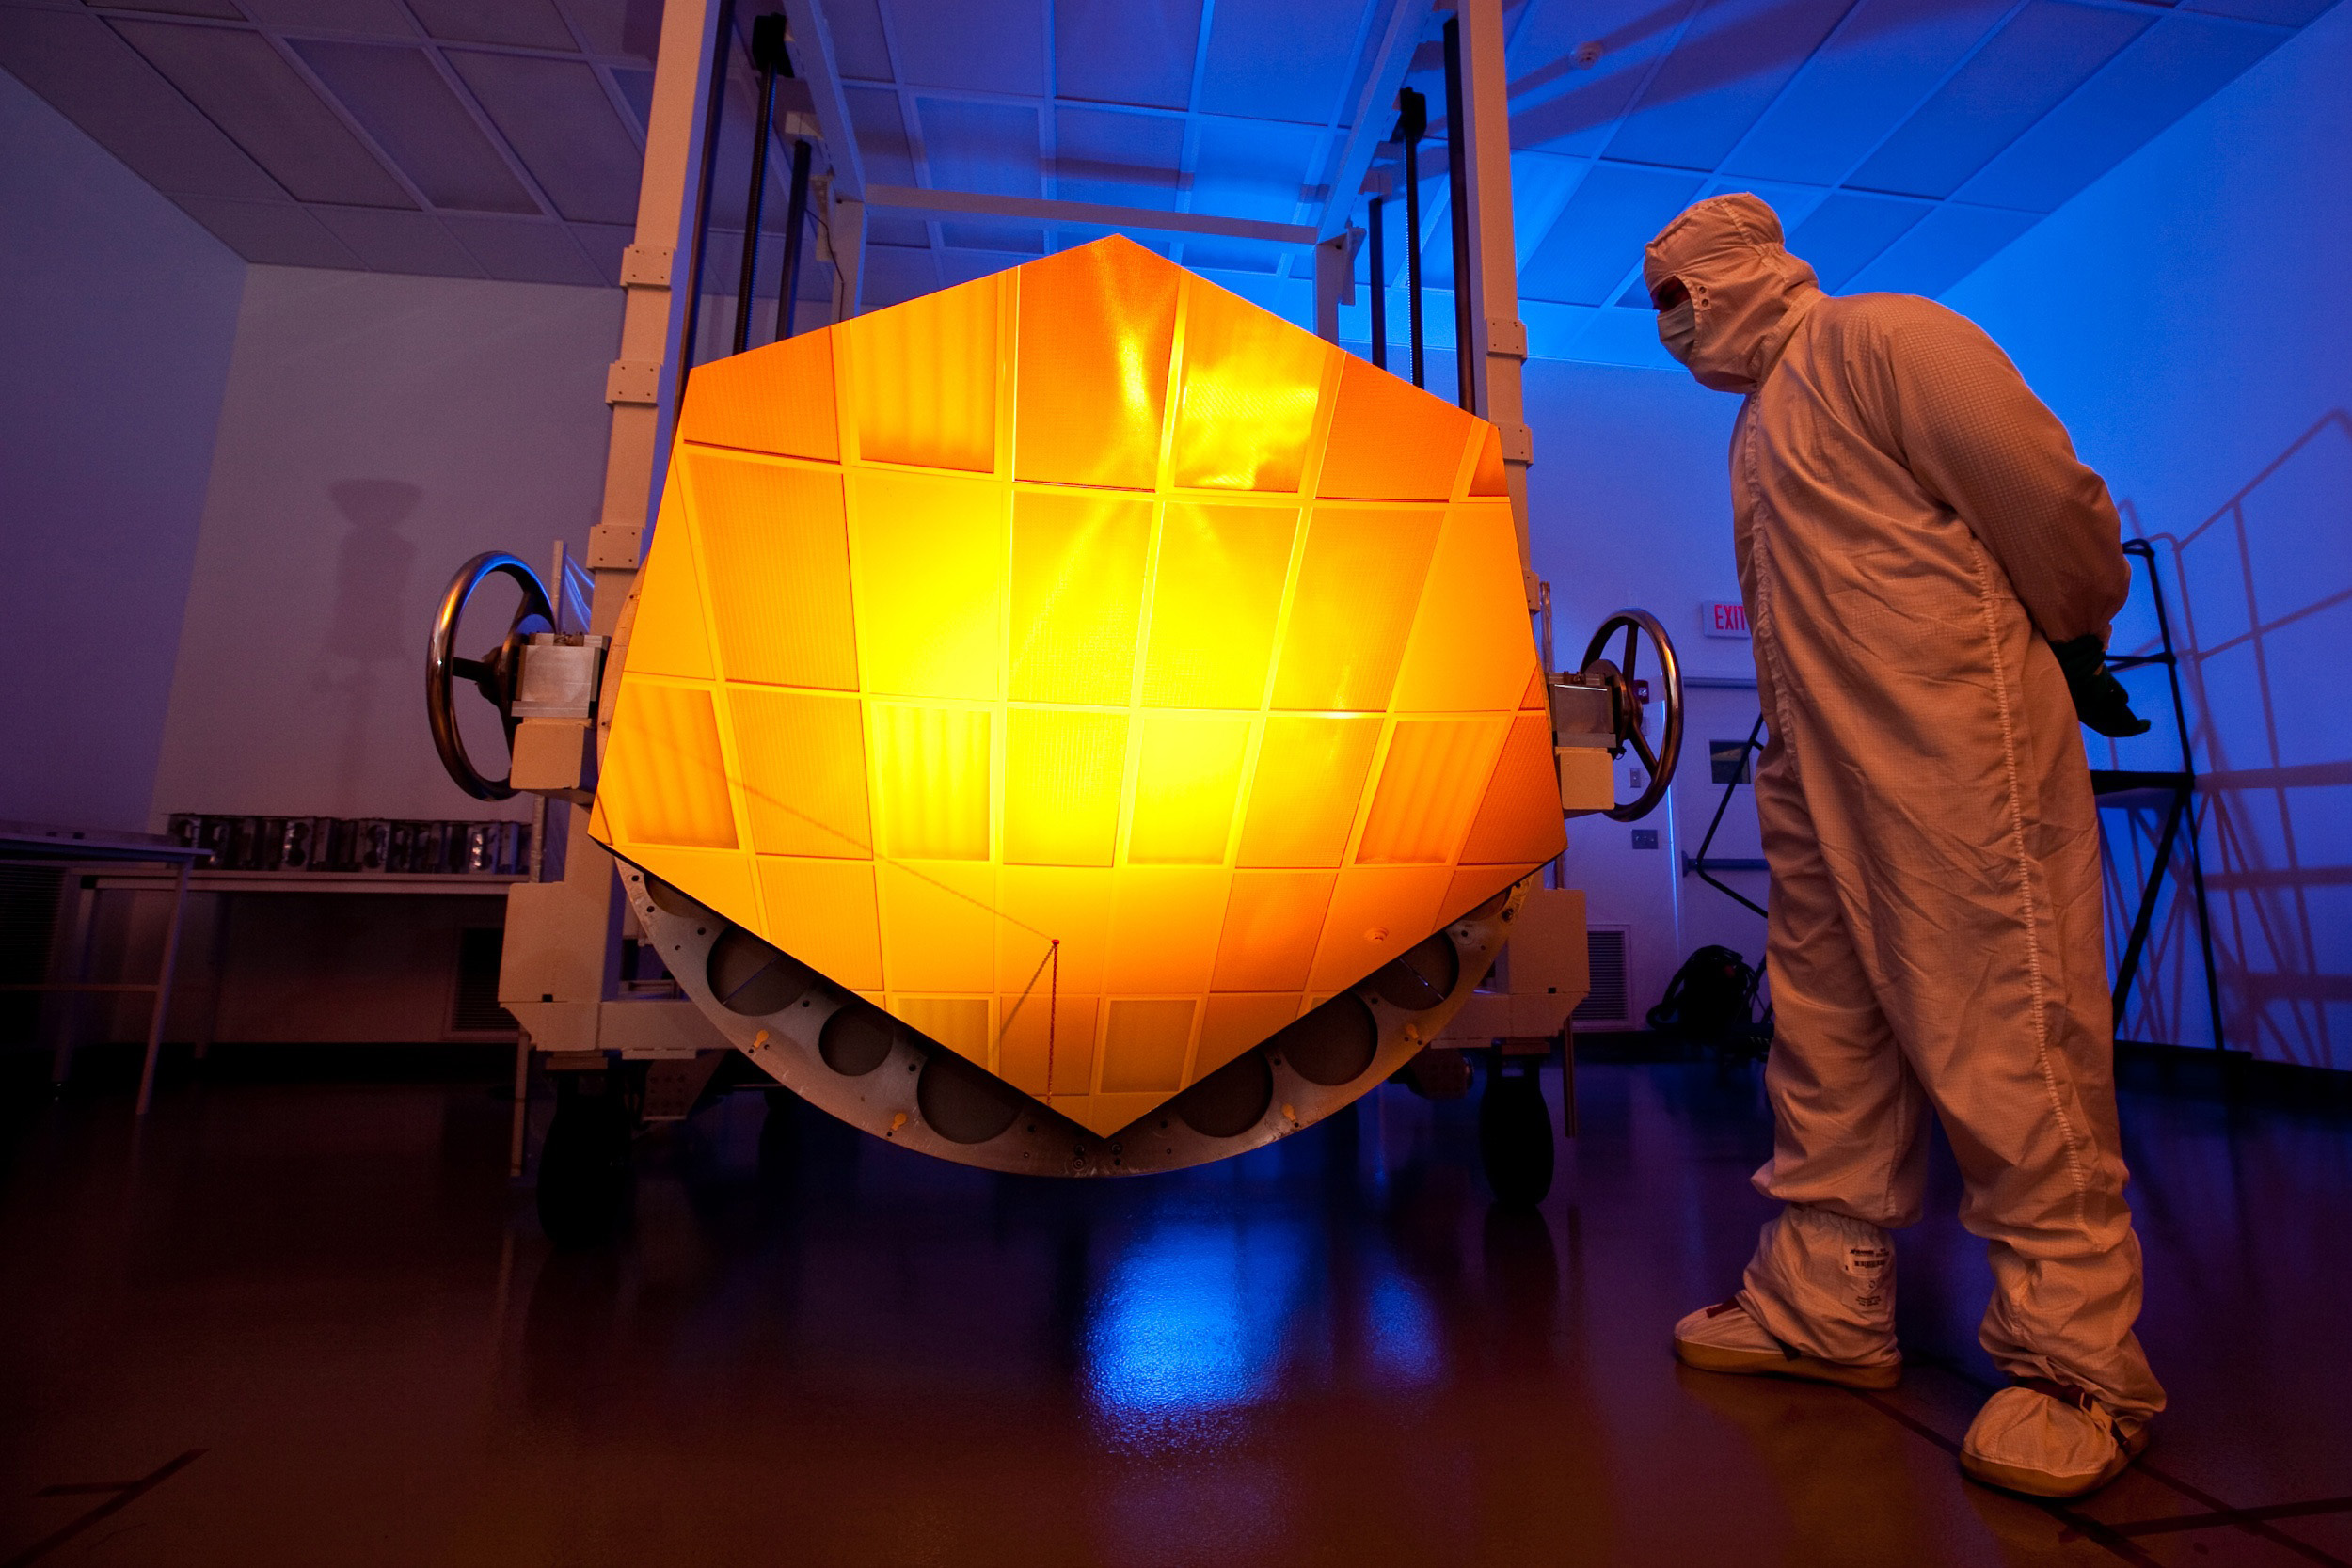
lighting, yellow, orange, amber